Thomas Middleton

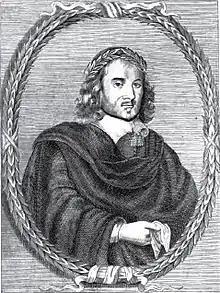
Thomas Middleton, depicted in the frontispiece of "Two New Plays", a 1657 edition of "Women Beware Women" and "More Dissemblers Besides Women"

Thomas Middleton (baptised 18 April 1580 – July 1627; also spelt "Midleton") was an English Jacobean playwright and poet. He, with John Fletcher and Ben Jonson, was among the most successful and prolific of playwrights at work in the Jacobean period, and among the few to gain equal success in comedy and tragedy. He was also a prolific writer of masques and pageants.